Hip-hop fashion

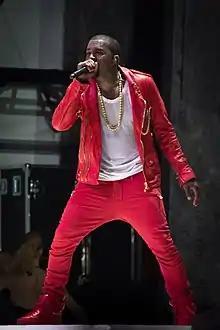
Kanye West wearing drop crotch pants

Tommy Hilfiger was one of the most prominent brands in 1990s sportswear, though Polo Ralph Lauren, Calvin Klein, Nautica, and DKNY were also popular. Snoop Dogg wore a striped Hilfiger rugby shirt during an appearance on "Saturday Night Live", and it sold out of New York City stores the next day. Furthermore, Tommy Hilfiger tube tops were also a big hit within the hip-hop community. It was considered a "must-have" piece for every girl influenced by this music genre. Artists like TLC, the late Aaliyah and so on were commonly seen in events dressed in it. Hilfiger's popularity was due to its perceived waspiness, which made it seem exclusive and aspirational. Hilfiger courted the new hip hop market: black models featured prominently in the company's advertising campaigns, and rappers like Puffy and Coolio walked during its runways shows. As of late, Tommy Hilfiger launched People's Place, a program designed to amplify the brand's efforts and dedication to increasing opportunities in fashion for underrepresented communities.